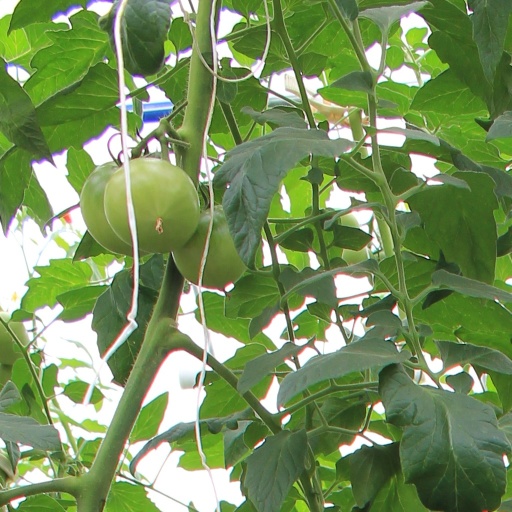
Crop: tomato